Daisuke Katayama

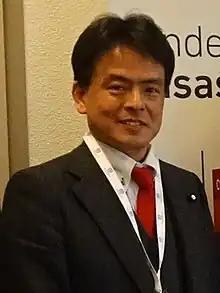
Katayama in 2018

Daisuke Katayama (born 6 October 1996) is a Japanese politician who is a member of the House of Councillors of Japan.